Mergozzo

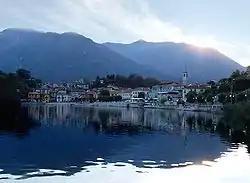
The sun sets over Mergozzo

Mergozzo ("Margözz" in Ossolano dialect) is a "comune" (municipality) in the Province of Verbano-Cusio-Ossola in the Italian region Piedmont, located about northeast of Turin and about northwest of Verbania.